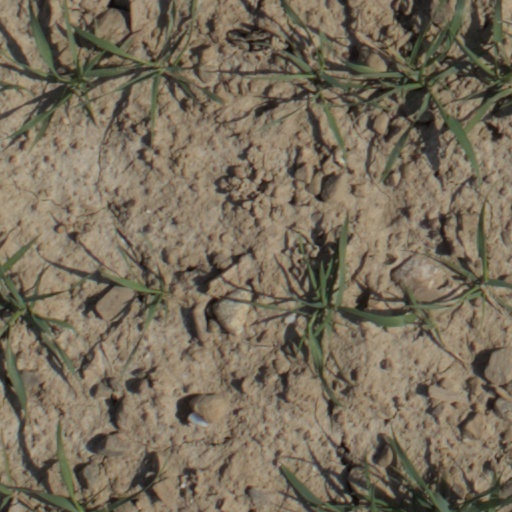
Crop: wheat